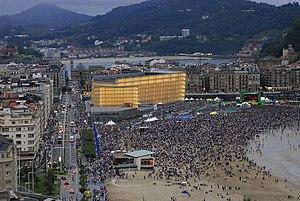
La Scène Verte à la Plage de Zurriola.
Le Festival de Jazz de Saint-Sébastien a lieu chaque année la troisième semaine de juillet dans la ville basque de Donostia / San Sebastián, célèbre destination touristique depuis le XIXᵉ siècle pour ses paysages, son histoire et son activité culturelle et gastronomique.